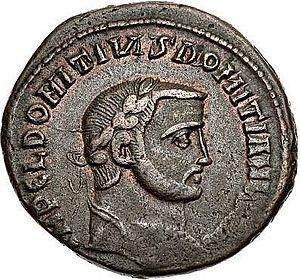
Lucius Domitius Domitianus est un usurpateur romain.